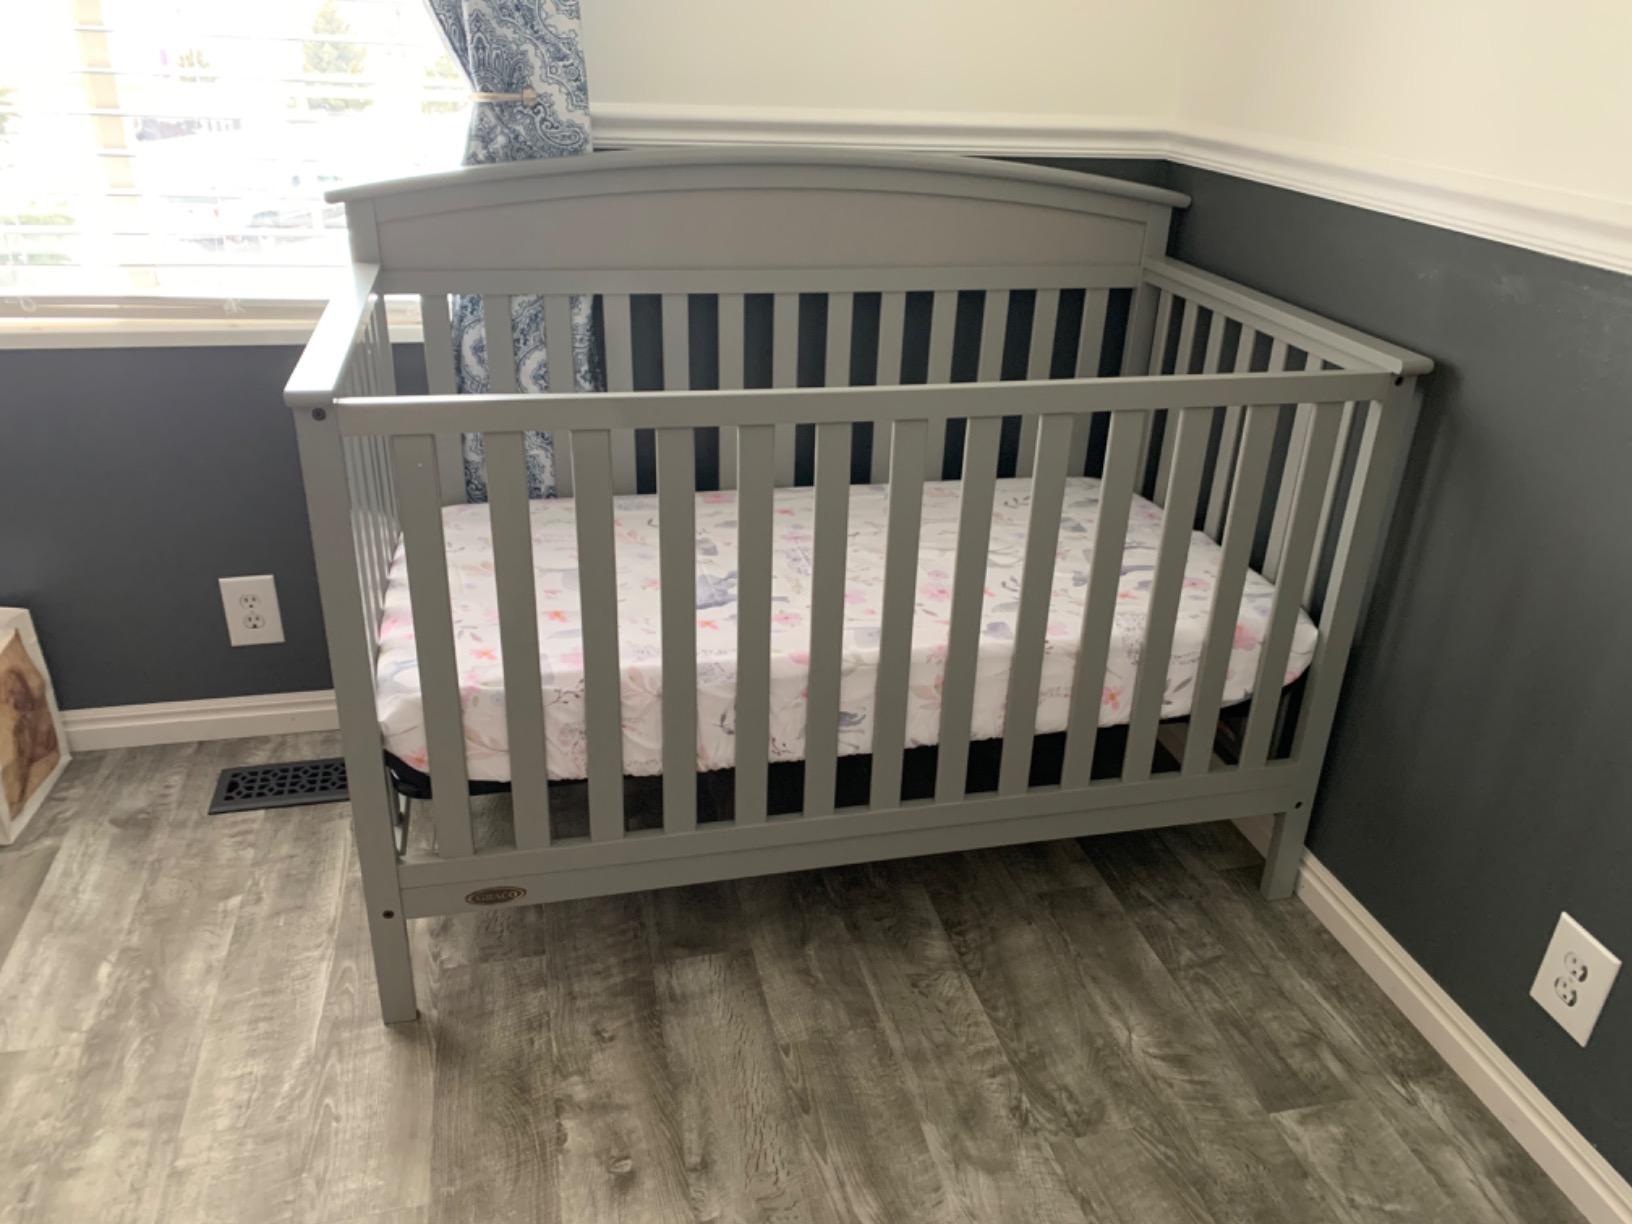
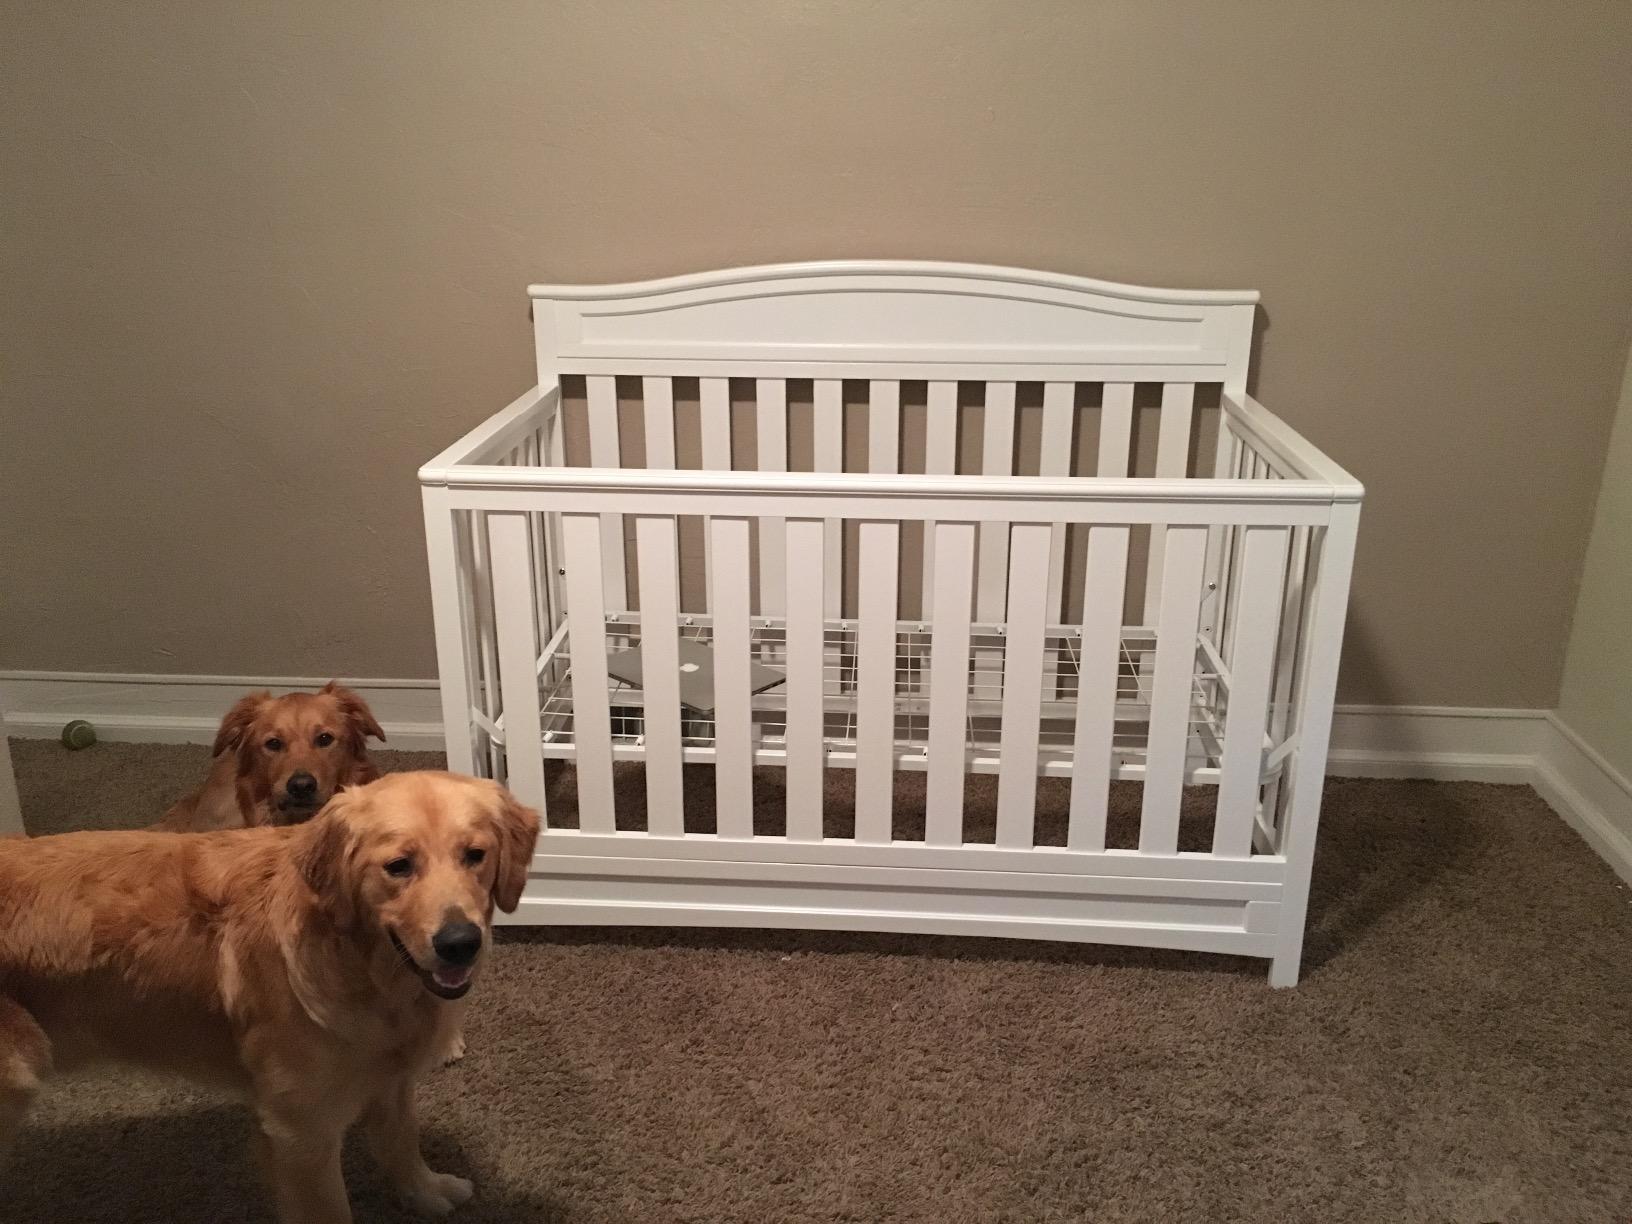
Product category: products_crib
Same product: no